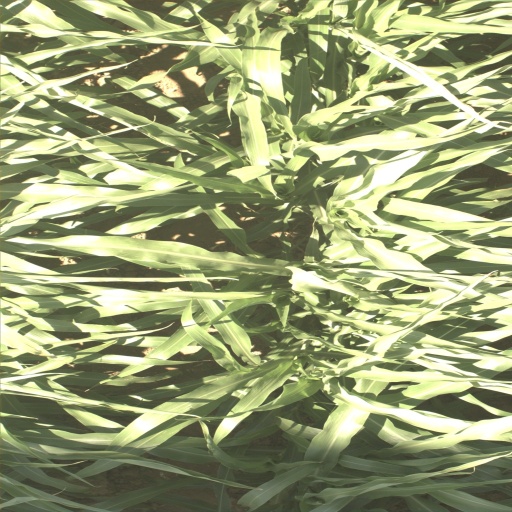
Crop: sorghum